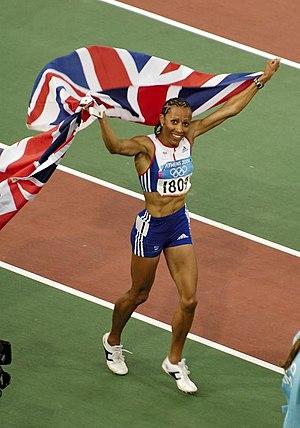
L'épreuve du 1 500 mètres féminin aux Jeux olympiques de 2004 s'est déroulée du 24 au 28 août 2004 au Stade olympique d'Athènes, en Grèce. Elle est remportée par la Britannique Kelly Holmes.
Kelly Holmes, née le 19 avril 1970 à Pembury, est une athlète britannique, spécialiste des courses de demi-fond.
Le 1 500 mètres masculin figure au programme des Jeux olympiques depuis la première édition, en 1896 à Athènes. Les femmes participent à cette épreuve depuis les Jeux de 1972, à Munich.